Femoral nerve dysfunction

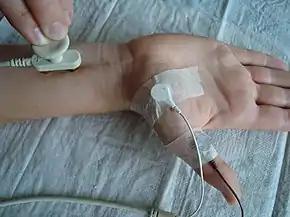

The diagnosis of femoral neuropathy can be done through physical examinations, several imaging techniques and electrodiagnostic studies. Provided patients do not suffer from haemorrhage, physical examinations is the first line of diagnosis. These examinations are carried out in order to evaluate whether nerves of the lower back, lower limbs and hips are functioning well. They can also help determine whether it is strictly an injury in the femoral nerve or a systemic disorder. Other than questioning about possible recent injuries, surgeries, and medical history, inspection of asymmetry or atrophy of the quadriceps muscles, muscle stretch reflexes, and sensory testing through pinpricks and light touches are conducted. By looking at the asymmetry or atrophy of the quadriceps muscles, weaknesses in knee extension or hip flexion can be observed. Furthermore, physicians palpate over the inguinal ligament to inspect the anterior and medial leg, anterior thigh, and quadriceps reflex. In addition, comparison of quadriceps strength to adductor strength help point towards femoral neuropathy. However, given that the diagnosis of femoral neuropathy through physical examination is subject to how severe the injury is, additional imaging testing such as computed tomography, magnetic resonance imaging, ultrasounds and nerve conduction studies and electromyography are also done.